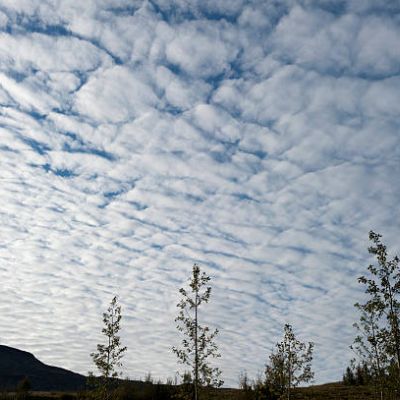
Cloud type: Altocumulus (Ac)